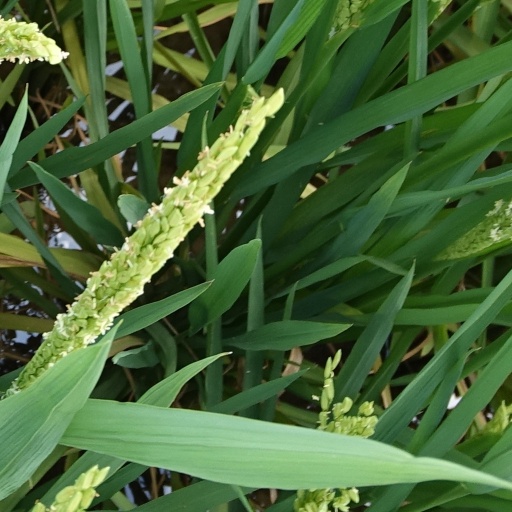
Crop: rice